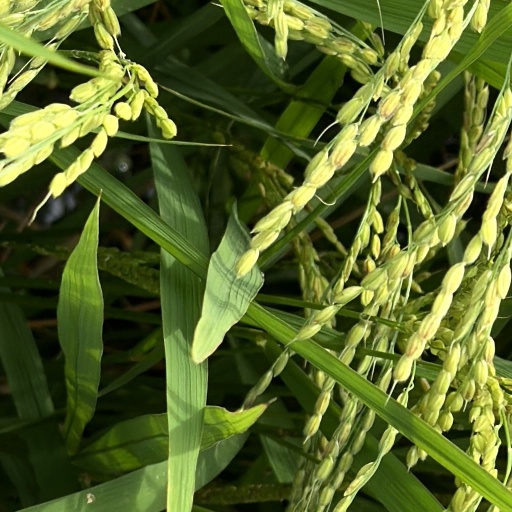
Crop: rice